Brotte-lès-Luxeuil

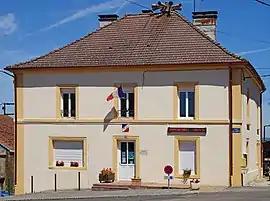
The town hall in Brotte-lès-Luxeuil

Brotte-lès-Luxeuil (literally "Brotte near Luxeuil") is a commune in the Haute-Saône department in the region of Bourgogne-Franche-Comté in eastern France.